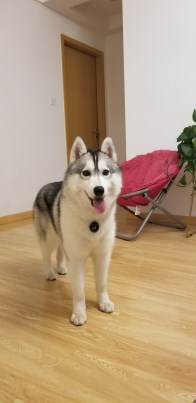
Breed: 1160-n000003-Siberian_husky